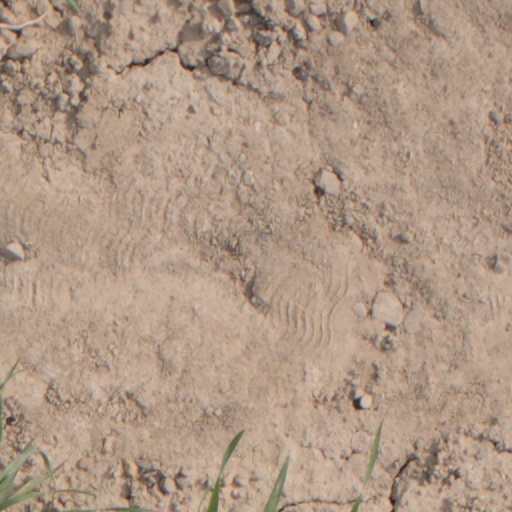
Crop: wheat